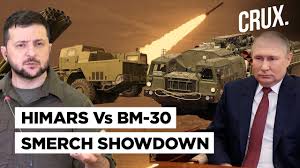
Label: Self Propelled Artillery